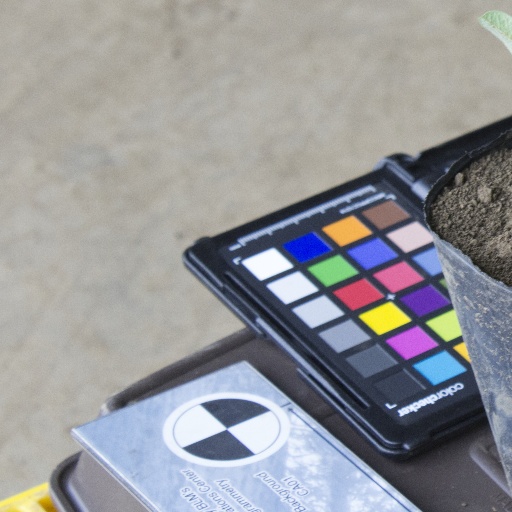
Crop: soybean